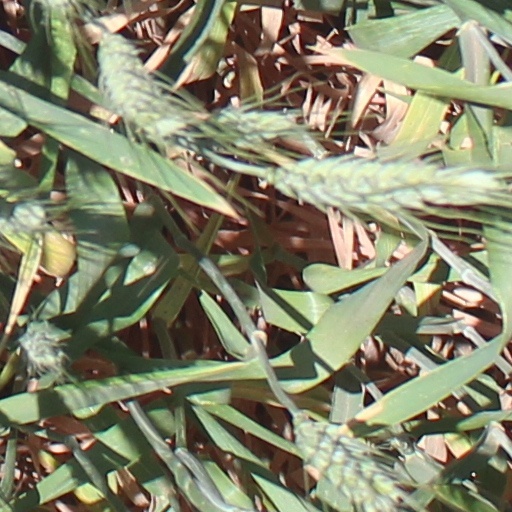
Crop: wheat